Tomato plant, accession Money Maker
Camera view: bottom (45 deg); turntable rotation: 180 degrees
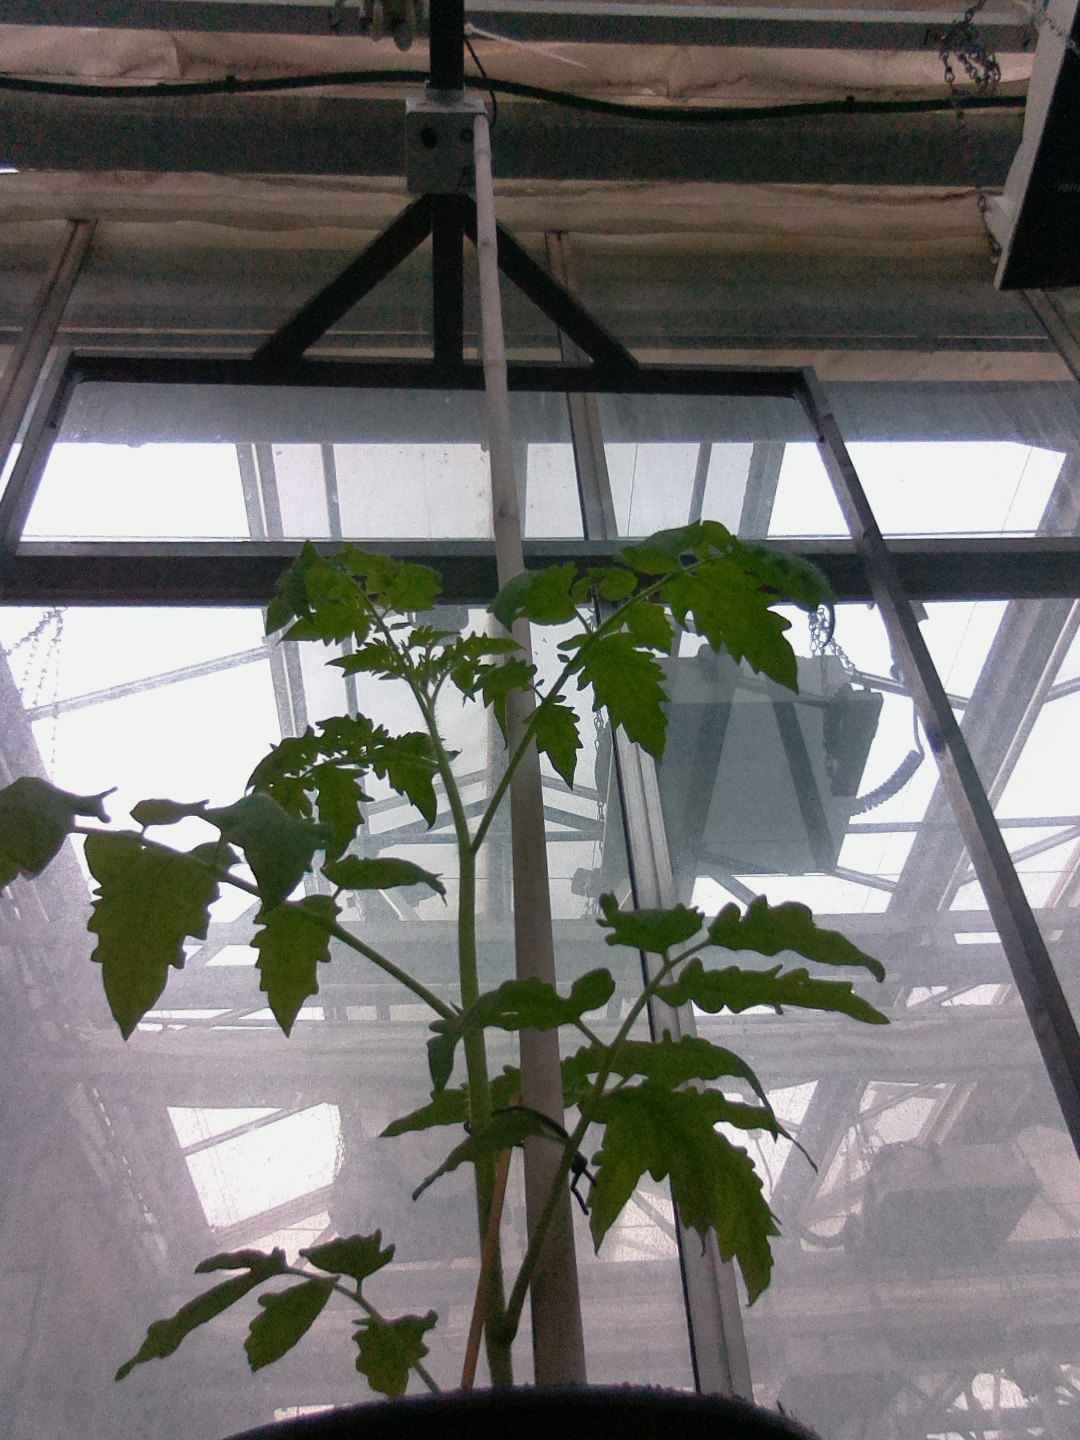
BBCH growth stage 13: 6 of true leaves visible